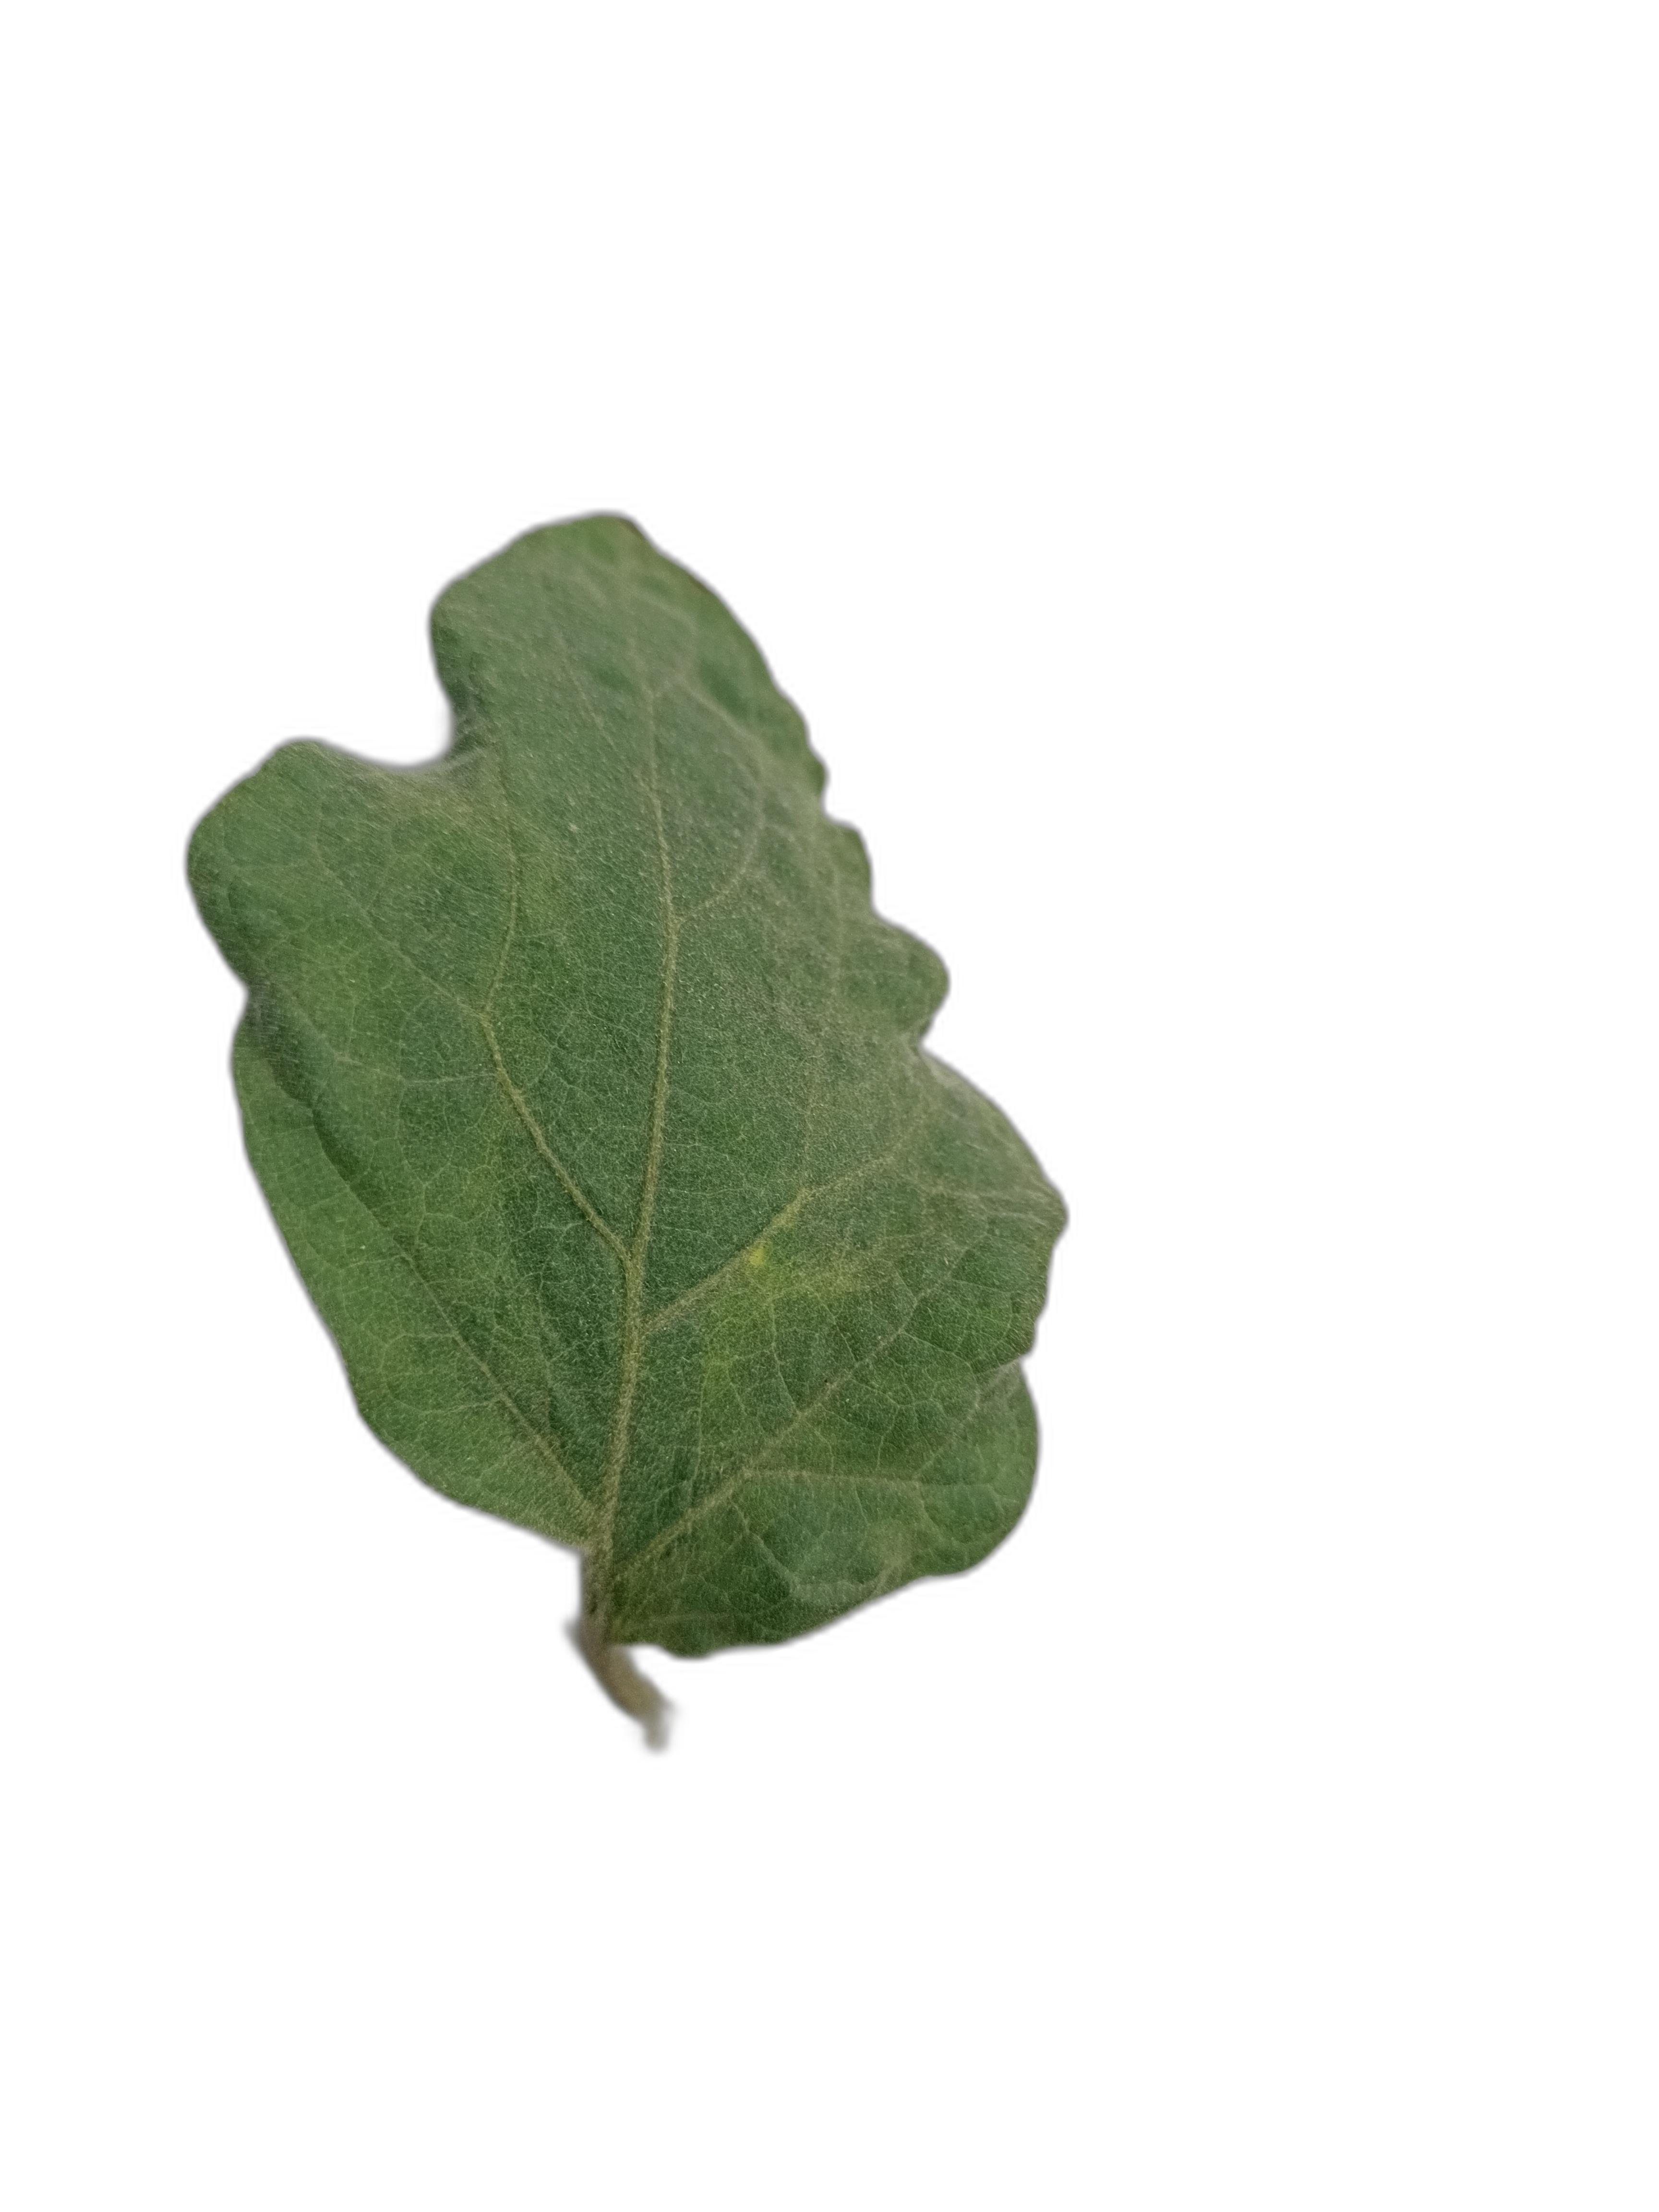
Label: Healthy Leaf